Disco Cuttlefish

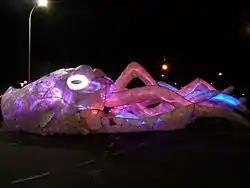

Stobie the Disco Cuttlefish was the mascot of the 2014 Adelaide Fringe in South Australia. Its design was inspired by the cephalopod species the Australian giant cuttlefish ("Sepia apama"). Stobie was a 13 metre long mechanised parade float which featured blinking eyes, waving tentacles and an elaborate sound, light and dance show. It made appearances each Saturday night during the festival, accompanied by a professional dance troupe which performed a set routine. This was followed by an original dance called 'The Cuttlefish' during which crowd participation was invited. Stobie also played a pre-recorded soundtrack of disco hits including a megamix of "Stayin' Alive", "Billie Jean", "You Should Be Dancing" and "Le Freak". The opening set routine was performed to the theme-song from the 1980 dance movie, "Fame".